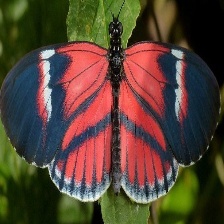
Species: RED POSTMAN
Butterfly family (ImageNet category): monarch